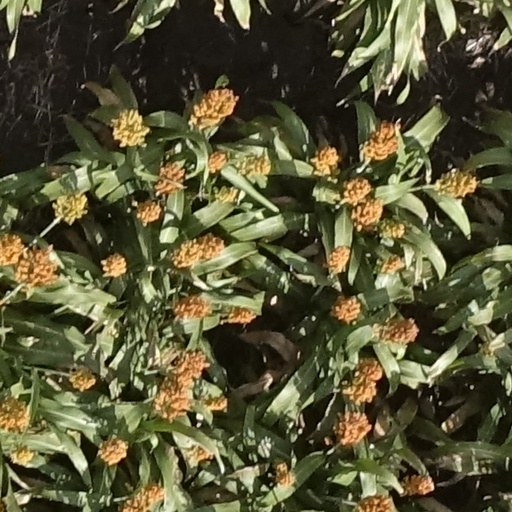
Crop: sorghum